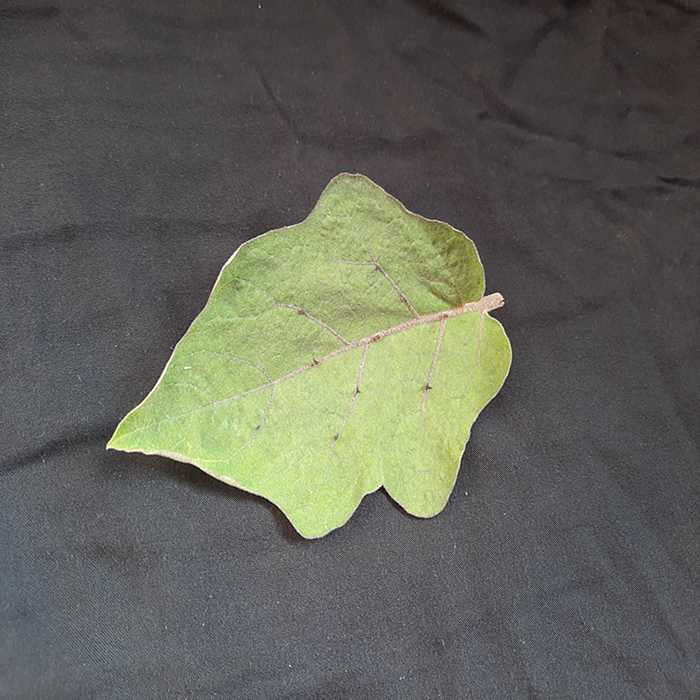
Plant: Eggplant
Label: Eggplant fresh leaf